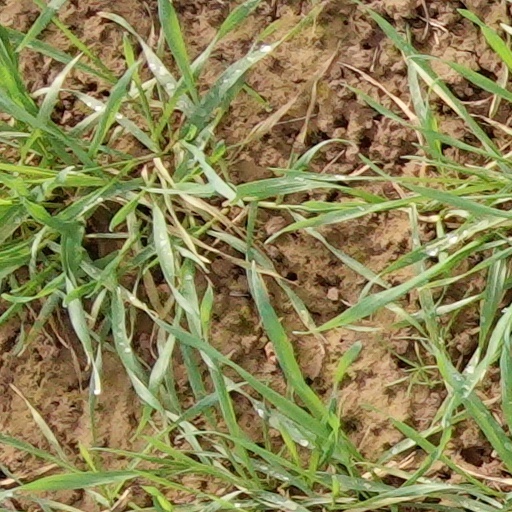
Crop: wheat